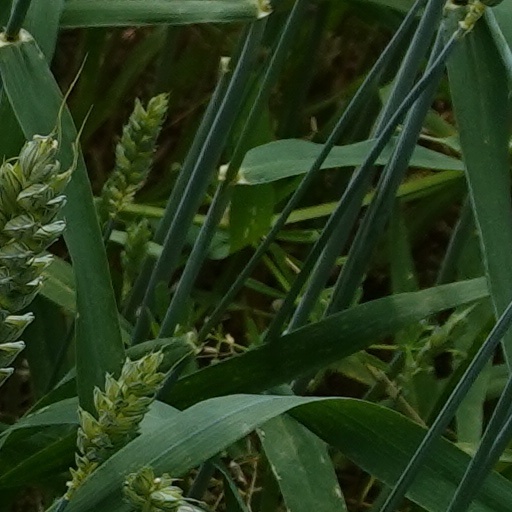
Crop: wheat